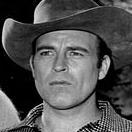
Age: 35